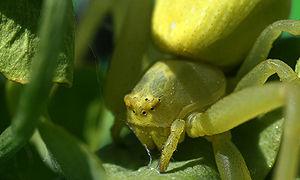
Une araignée citron (Misumena vatia) se tapissant dans l'ombre.